David Alan Mack

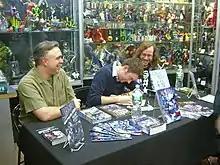
(From left to right:) Mack, Will Sliney and Keith DeCandido at a signing at Forbidden Planet in Manhattan, April 22, 2010

Mack's first solo project was the two-part SCE e-book novel "Wildfire". His other SCE e-books are "Failsafe" and "Small World". He next wrote the short stories "Waiting for G'Doh, or, How I Learned to Stop Moving and Hate People" for the anthology "Star Trek: New Frontier: No Limits"; and "Twilight's Wrath" for the anthology "Star Trek: Tales of the Dominion War".